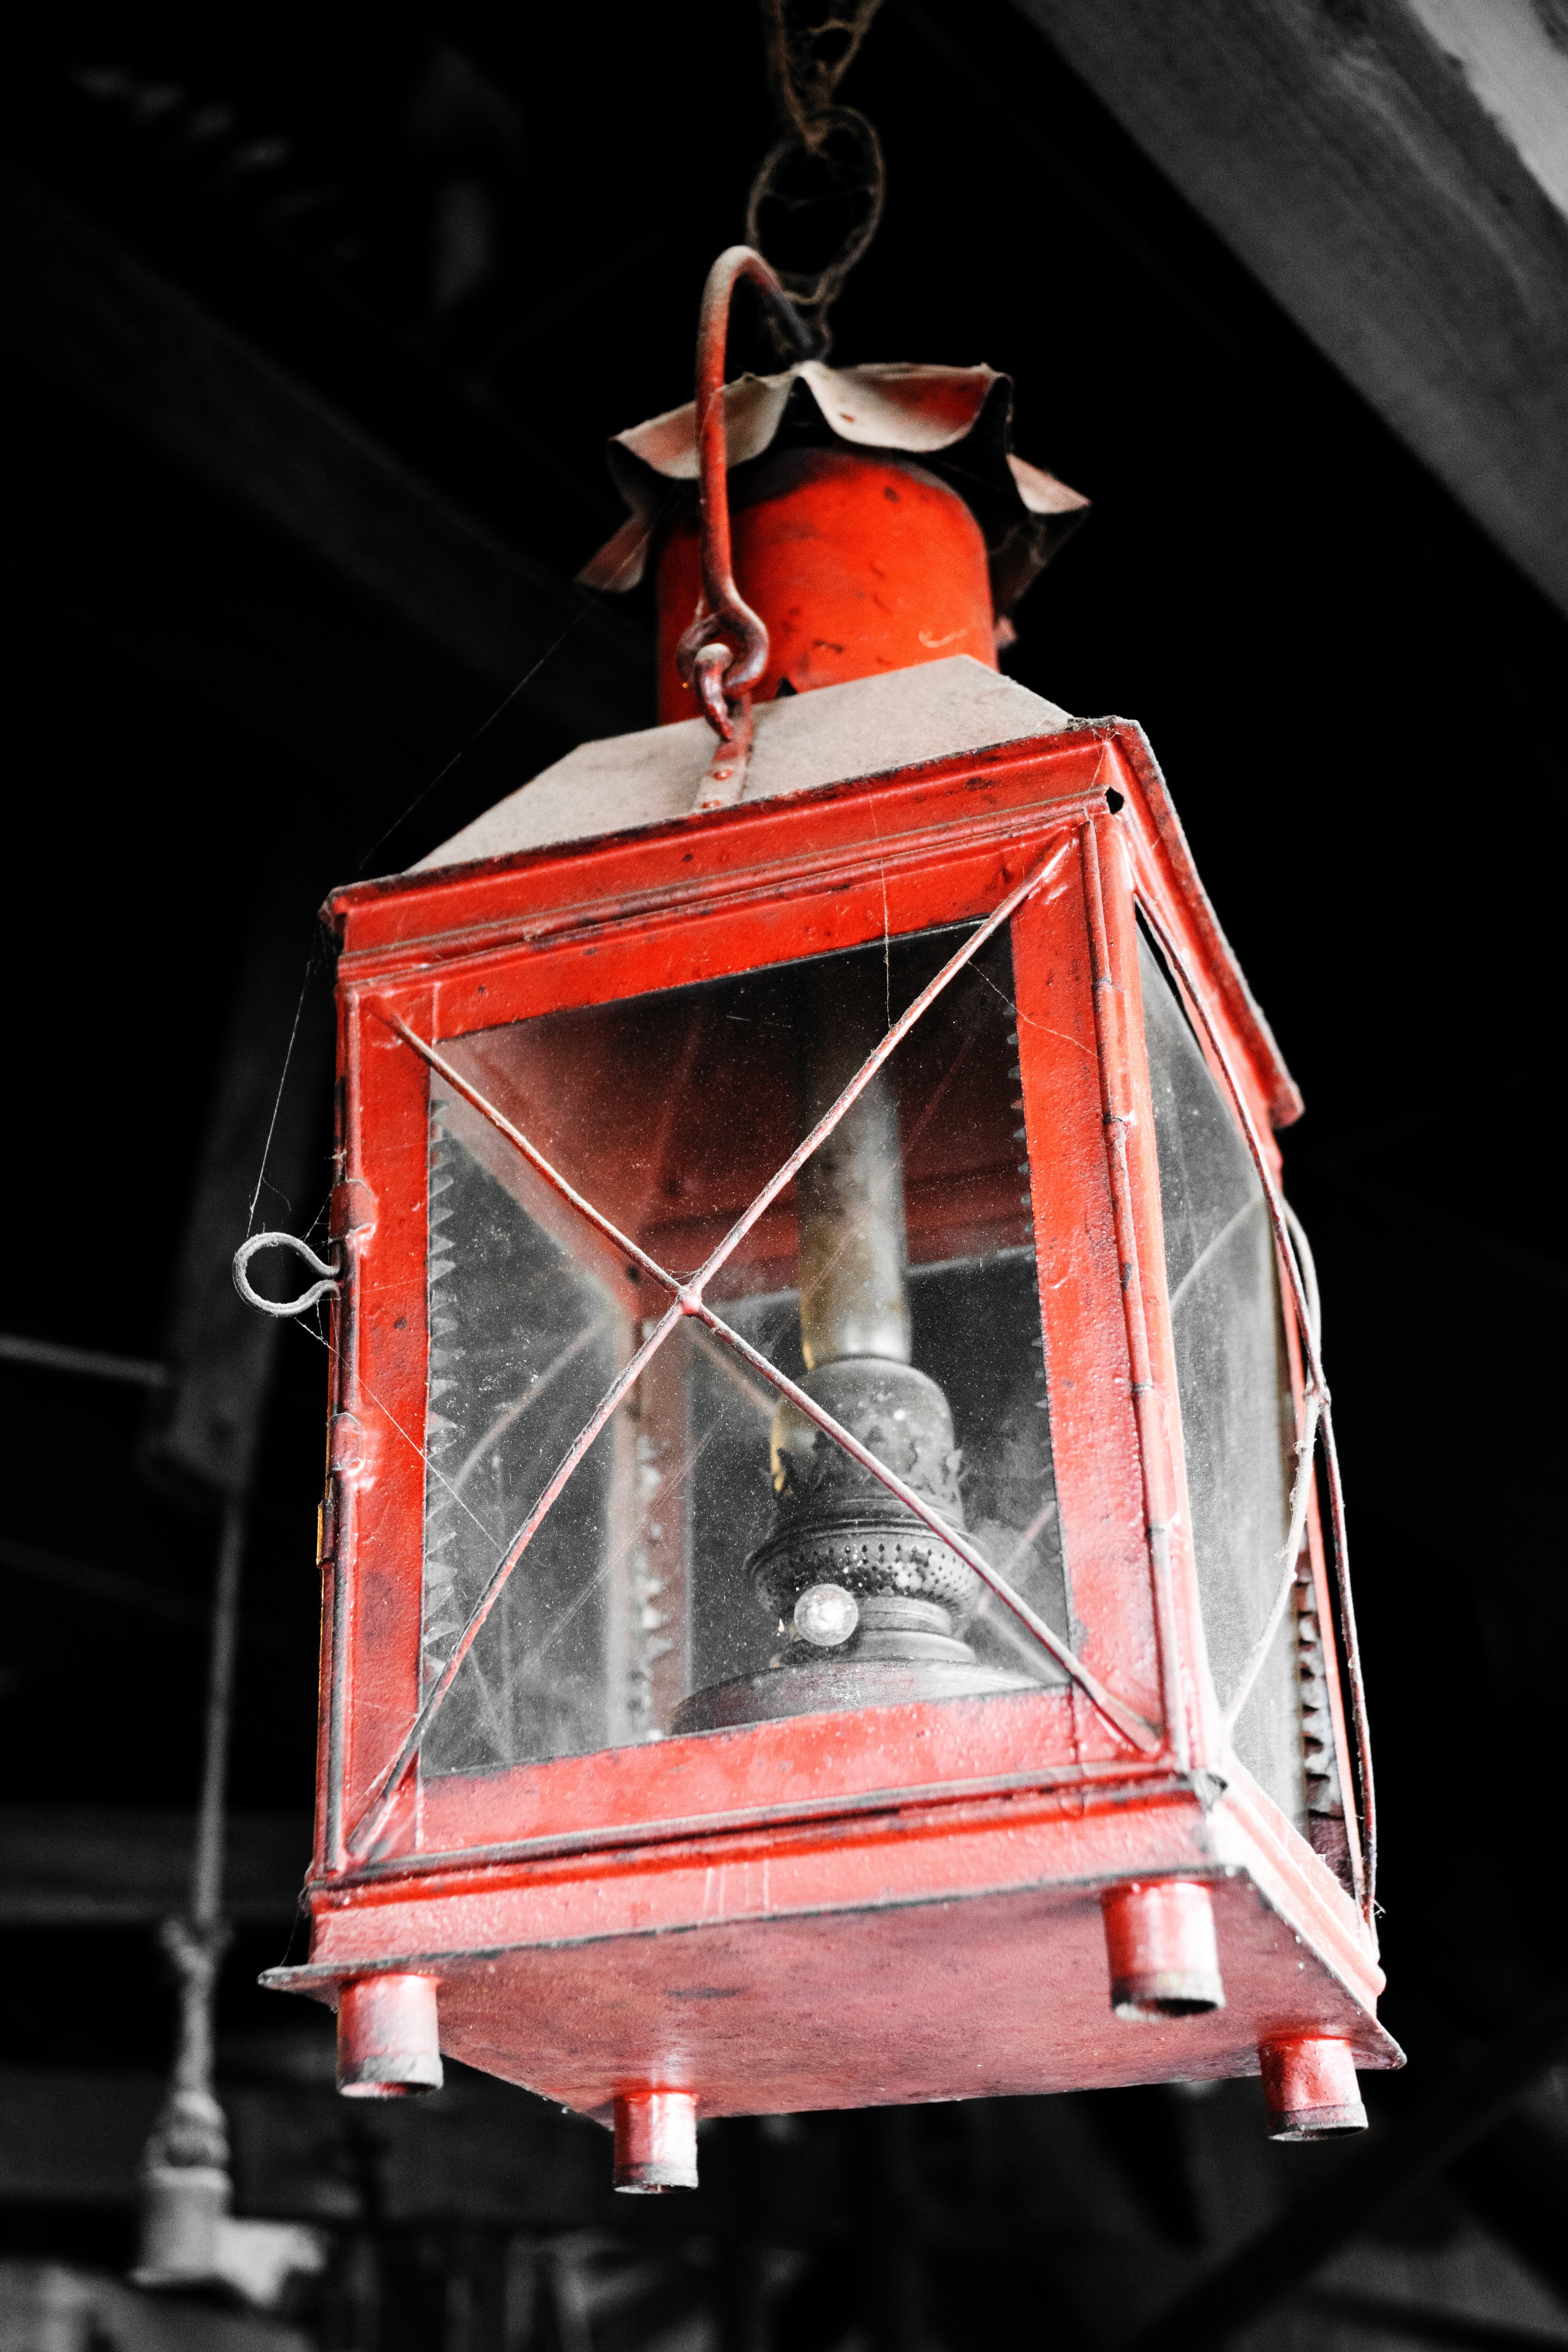
vintage, antique, retro, glass, old, rustic, dark, rust, lantern, red, metal, ancient, lamp, object, lighting, oil, obsolete, kerosene